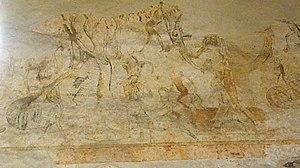
L'enfer, fresque de la première travée (sud) de l'église Saint-Pierre du Mont-Dol (35).
L'église Saint-Pierre a été construite au Mont-Dol au cours de la seconde moitié du XIIᵉ siècle. Sensiblement restaurée et transformée aux XIXᵉ et XXᵉ siècles, elle a été inscrite à l'inventaire supplémentaire des monuments historiques par arrêté du 12 février 1971. L'intérieur présente un ensemble de fresques médiévales classées parmi les plus importants d'Ille-et-Vilaine.